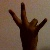
The image shows a hand gesture representing the number 7 in Indian Sign Language.